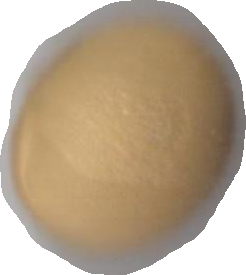
Variety: Dega